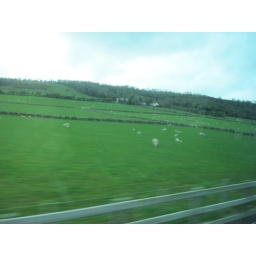
Tuesday, April 5 in Northern Ireland. County Antrim, Bushmill's Distillery, the Giant's Causeway and the coast of Northern Ireland by bus